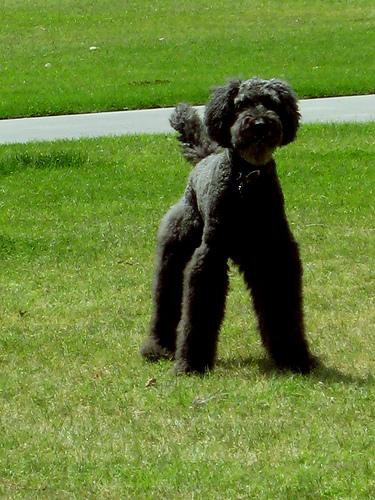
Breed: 316-n000118-standard_poodle